Dongfeng (missile)

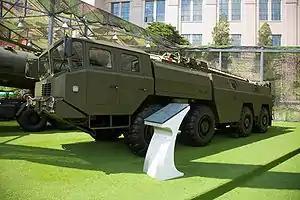
A DF-11 TEL.

The DF-11 (CSS-7, also M-11 for export), is a road-mobile SRBM designed by Wang Zhenhua at the Sanjiang Missile Corporation (also known as the 066 Base) in the late 1970s. Unlike previous Chinese ballistic missiles, the DF-11 use solid fuel, which greatly reduces launch preparation time to around 15–30 minutes, while liquid-fuelled missiles such as the DF-5 require up to 2 hours of pre-launch preparation. The DF-11 has a range of 300 km and an 800 kg payload. An improved DF-11A version has increased range of >825 km. The range of the M-11 does not violate the limits set by the Missile Technology Control Regime (MTCR). Estimates on the number of DF-11s in service vary between 500 and 600.